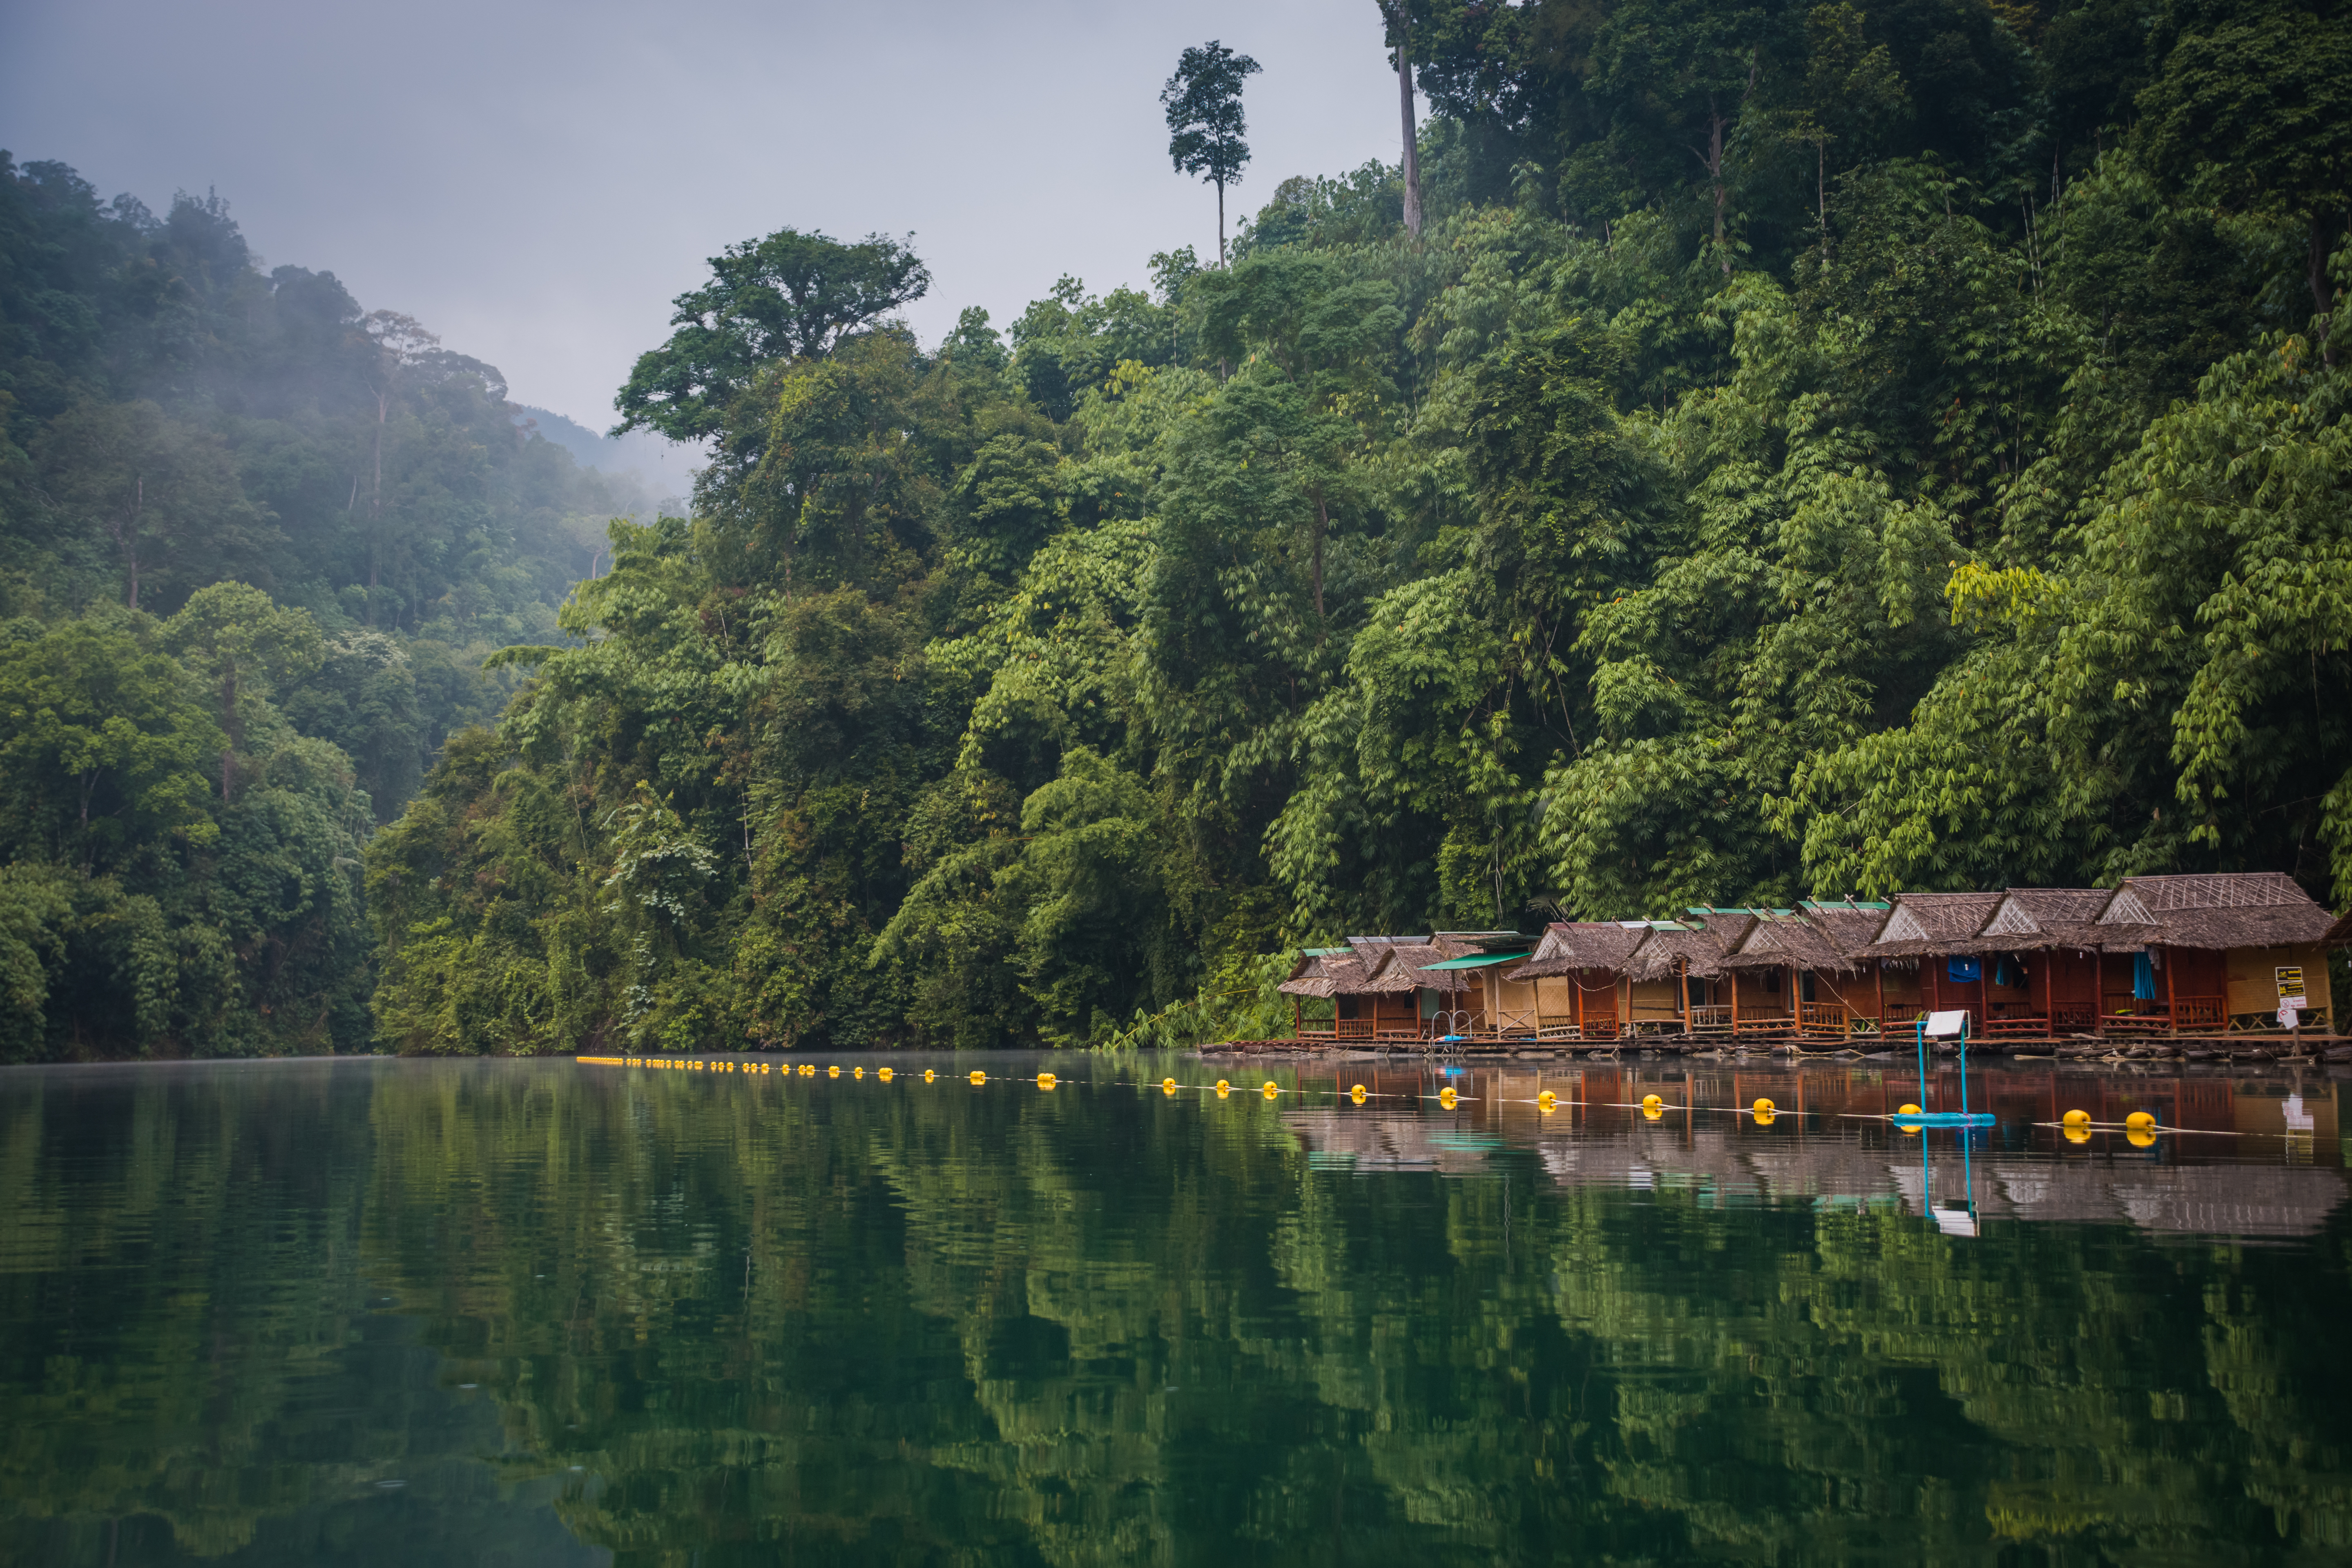
landscape, water, nature, forest, mountain, lake, river, reflection, jungle, fjord, reservoir, waterway, body of water, habitat, landform, atmospheric phenomenon